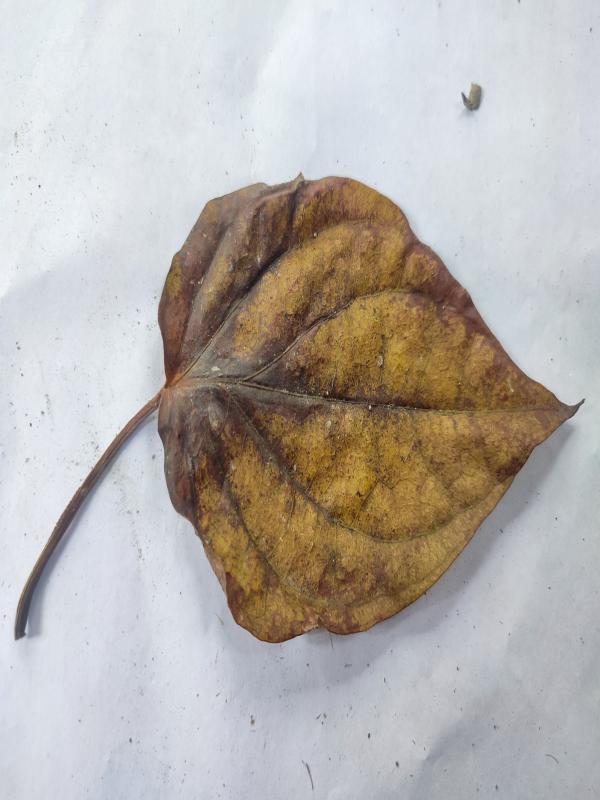
Label: Dried_Leaf